Leroy Chollet

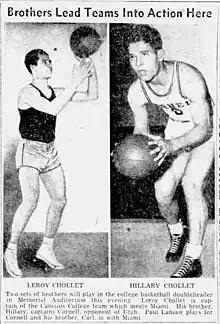
Brothers Leroy and Hillary Chollet played for Canisius and Cornell respectively, after they "were run out of" 1940s New Orleans for racial reasons.

Chollet served eleven months in the U.S. Navy before being discharged and moving on to college. He attended Loyola University in New Orleans from 1944 to 1945 as a student athlete, during a season that played out against the backdrop of World War II. Loyola alumni followed the team from overseas, writing battlefield letters back to the current players, and the school held Mass in memory of former students who were killed in action. The team faced traditional Dixie Conference opponents and armed forces teams from across the Southern United States. Military teams included Jackson Barracks in New Orleans, Foster General Hospital from Jackson, Mississippi, Camp Harahan, Bergstrom Army Air Field out of Austin, Texas, New Orleans Naval Air Station, Keesler Air Force Base from Biloxi, Mississippi, and the Gulfport Naval Training Center.